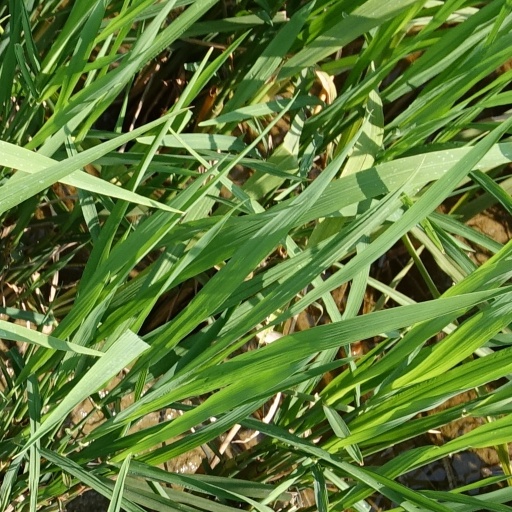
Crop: rice